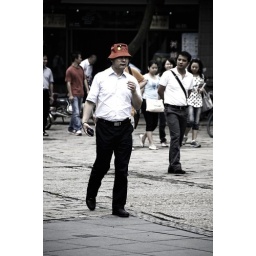
man in the red hat